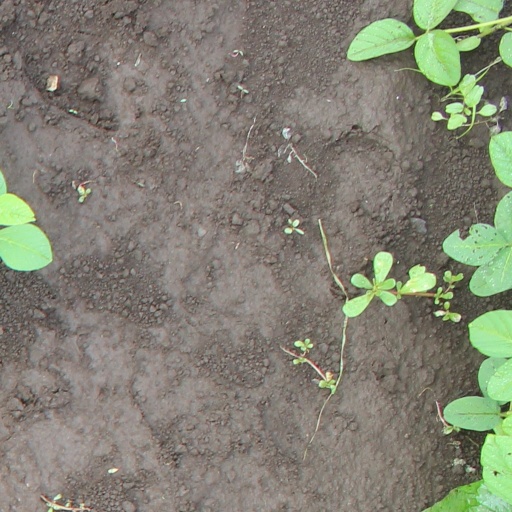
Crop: soybean